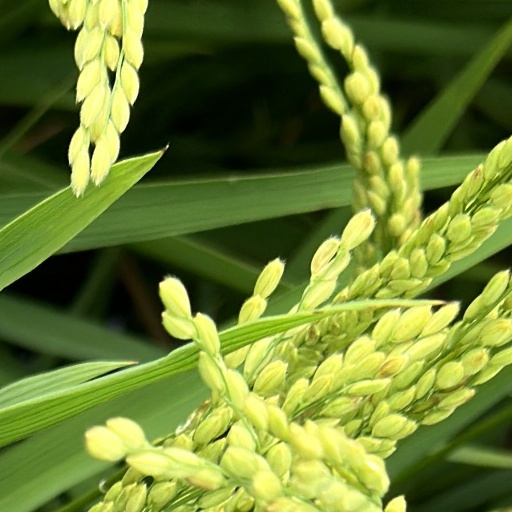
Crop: rice